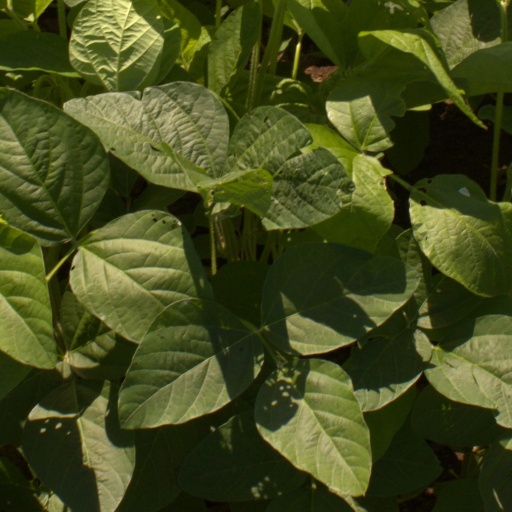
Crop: soybean